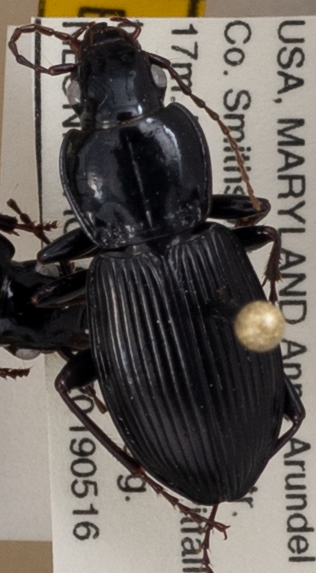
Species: Pterostichus stygicus
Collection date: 2019-05-16
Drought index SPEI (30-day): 0.798
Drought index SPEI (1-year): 2.09
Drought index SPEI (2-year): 1.69